Wieland der Schmied (Bella)

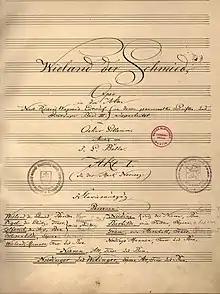
Titlepage of the manuscript of Bella's "Wieland der Schmied"

Wieland der Schmied "(Wieland the Smith"; Slovak:" Kováč Wieland)" is an opera in three acts by Ján Levoslav Bella first performed in 1926, to a libretto by Oskar Schlemm based on an original libretto draft by Richard Wagner.